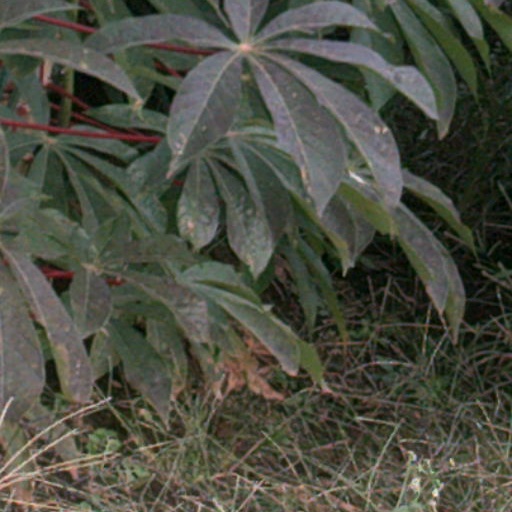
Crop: cassava